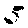
Label: 5